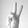
ASL letter: V